Põhja-Kõrvemaa Nature Reserve

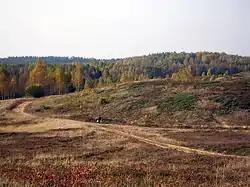
A berry or mushroom picker on Jussi heath, an area formerly used for aerial bombardment training.

Põhja-Kõrvemaa is one of the most visited protected areas in Estonia due to the closeness of Tallinn and general good accessibility - in the north the nature reserve is bordered by the Tallinn-Narva highway (E20) and in the west by Jägala-Aegviidu-Käravete secondary road. The nature reserve itself has also a considerable amount of gravel and dirt roads. Aegviidu, which is located less than 5 km southwest from the nature reserve and is the endpoint of Elron commuter railway line, can be reached in an hour from the center of Tallinn.